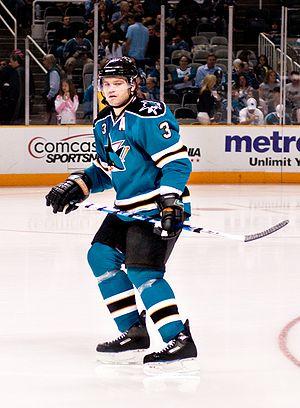
Douglas "Doug" Murray est un joueur professionnel suédois de hockey sur glace. Il est le petit-fils de Lars Björn.